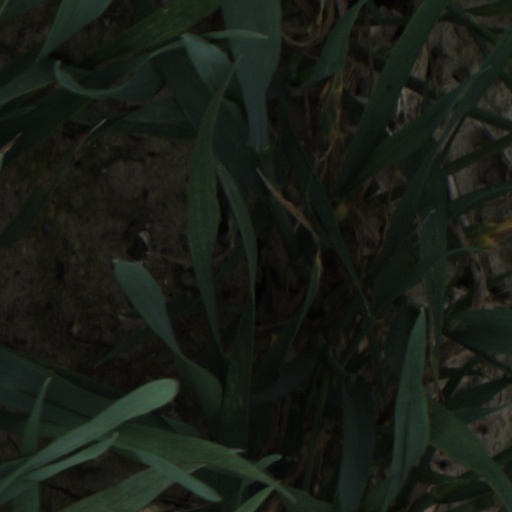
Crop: wheat